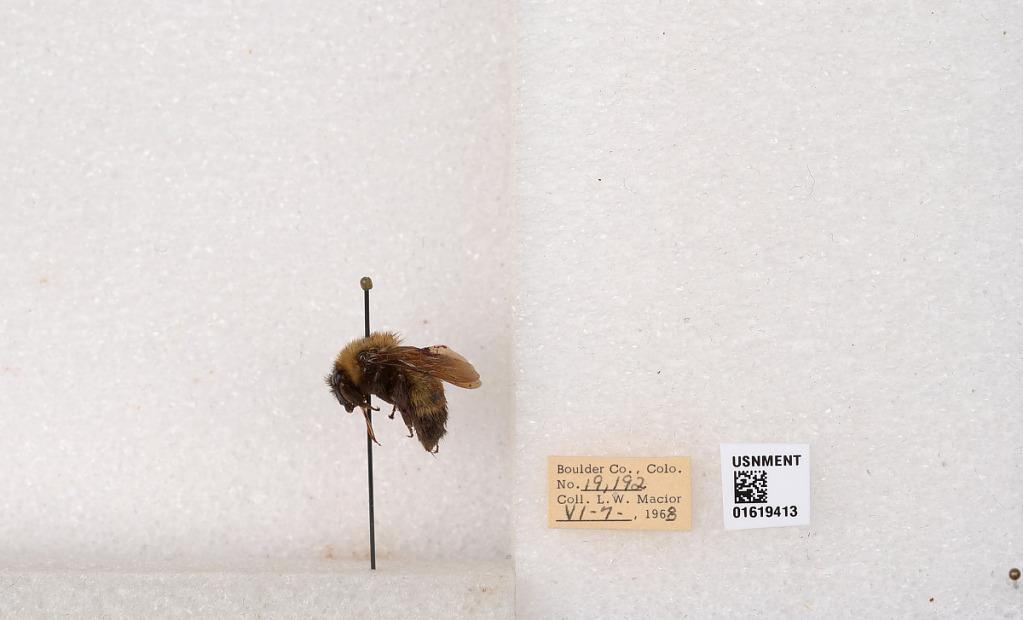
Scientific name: Bombus (Bombus) nevadensis Cresson